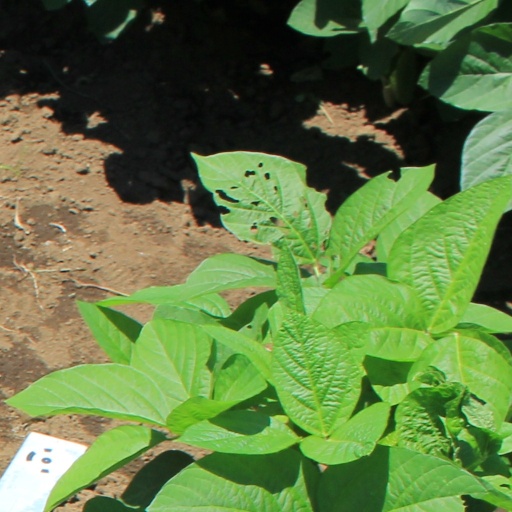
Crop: soybean